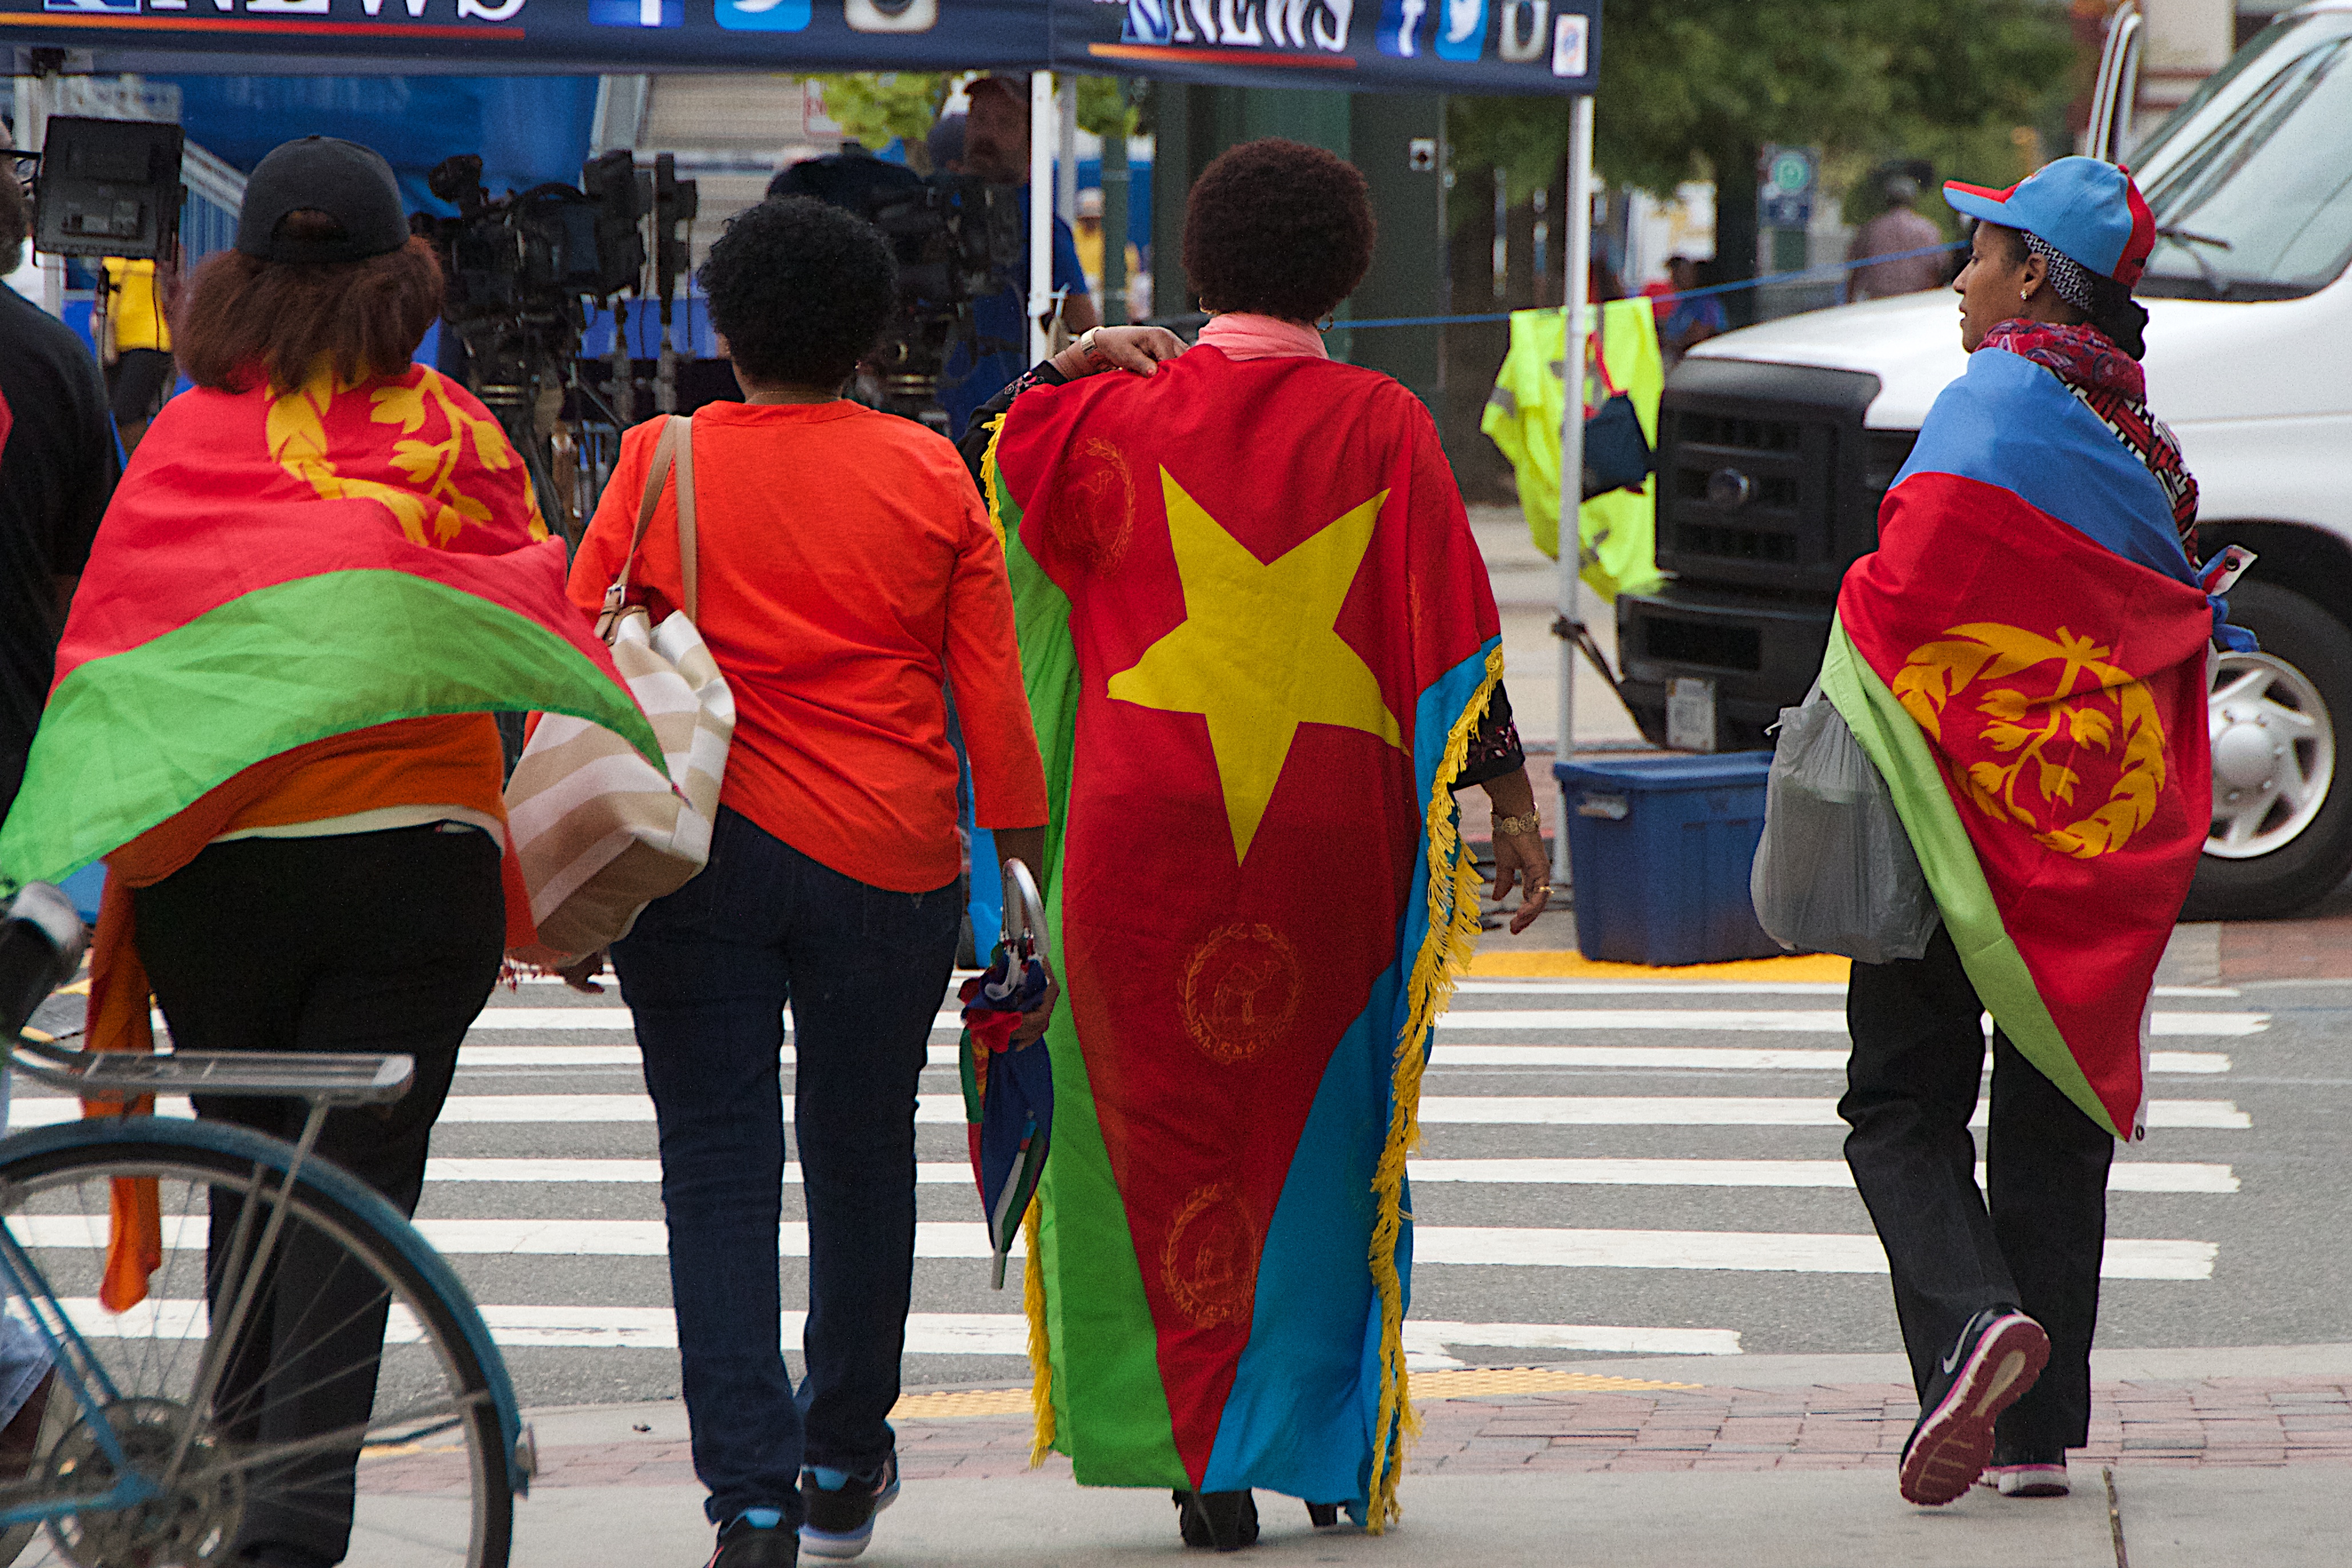
pedestrian, festival, vcubrb